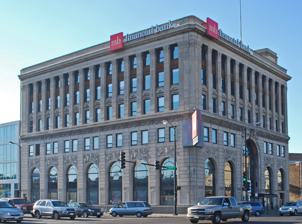
Building: Home Bank and Trust Company
Country: United States of America
Year built: 1926
United States historic place Home Bank and Trust Company U.S. National Register of Historic Places Show map of Chicago metropolitan area Show map of Illinois Show map of the United States Location 1200 N. Ashland Ave., Chicago, Illinois Coordinates 41°54′14″N 87°40′05″W / 41.90389°N 87.66806°W / 41.90389; -87.66806 ( Home Bank and Trust Company ) Area less than one acre Built 1926 ( 1926 ) Architect Karl M. Vitzthum Architectural style Renaissance Revival NRHP reference No. 07000061 Added to NRHP February 21, 2007 The Home Bank and Trust Company is a historic bank building at 1200 N. Ashland Avenue in the Wicker Park neighborhood of Chicago , Illinois . The bank was organized in 1911 to serve the surrounding neighborhood, which was expanding as transportation to downtown Chicago improved. It became an institution for the neighborhood's Polish American community, both by providing it with financial services and by having many Polish employees and directors. The bank's 1926 Renaissance Revival building was designed by Karl M. Vitzthum . Vitzthum was a Chicago architect known for designing both banks and skyscrapers. The six-story building's design includes a three-story arched entrance flanked by two-story arched windows, limestone carvings, pilasters on the upper three stories, and a cornice and frieze along its roof. The Home Bank and Trust Company merged into the Manufacturers National Bank of Chicago in 1948, but its building still serves as a bank. The building was added to the National Register of Historic Places on February 21, 2007. References